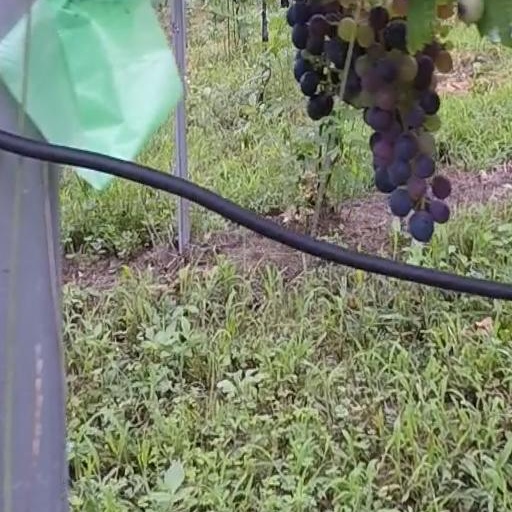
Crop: grape